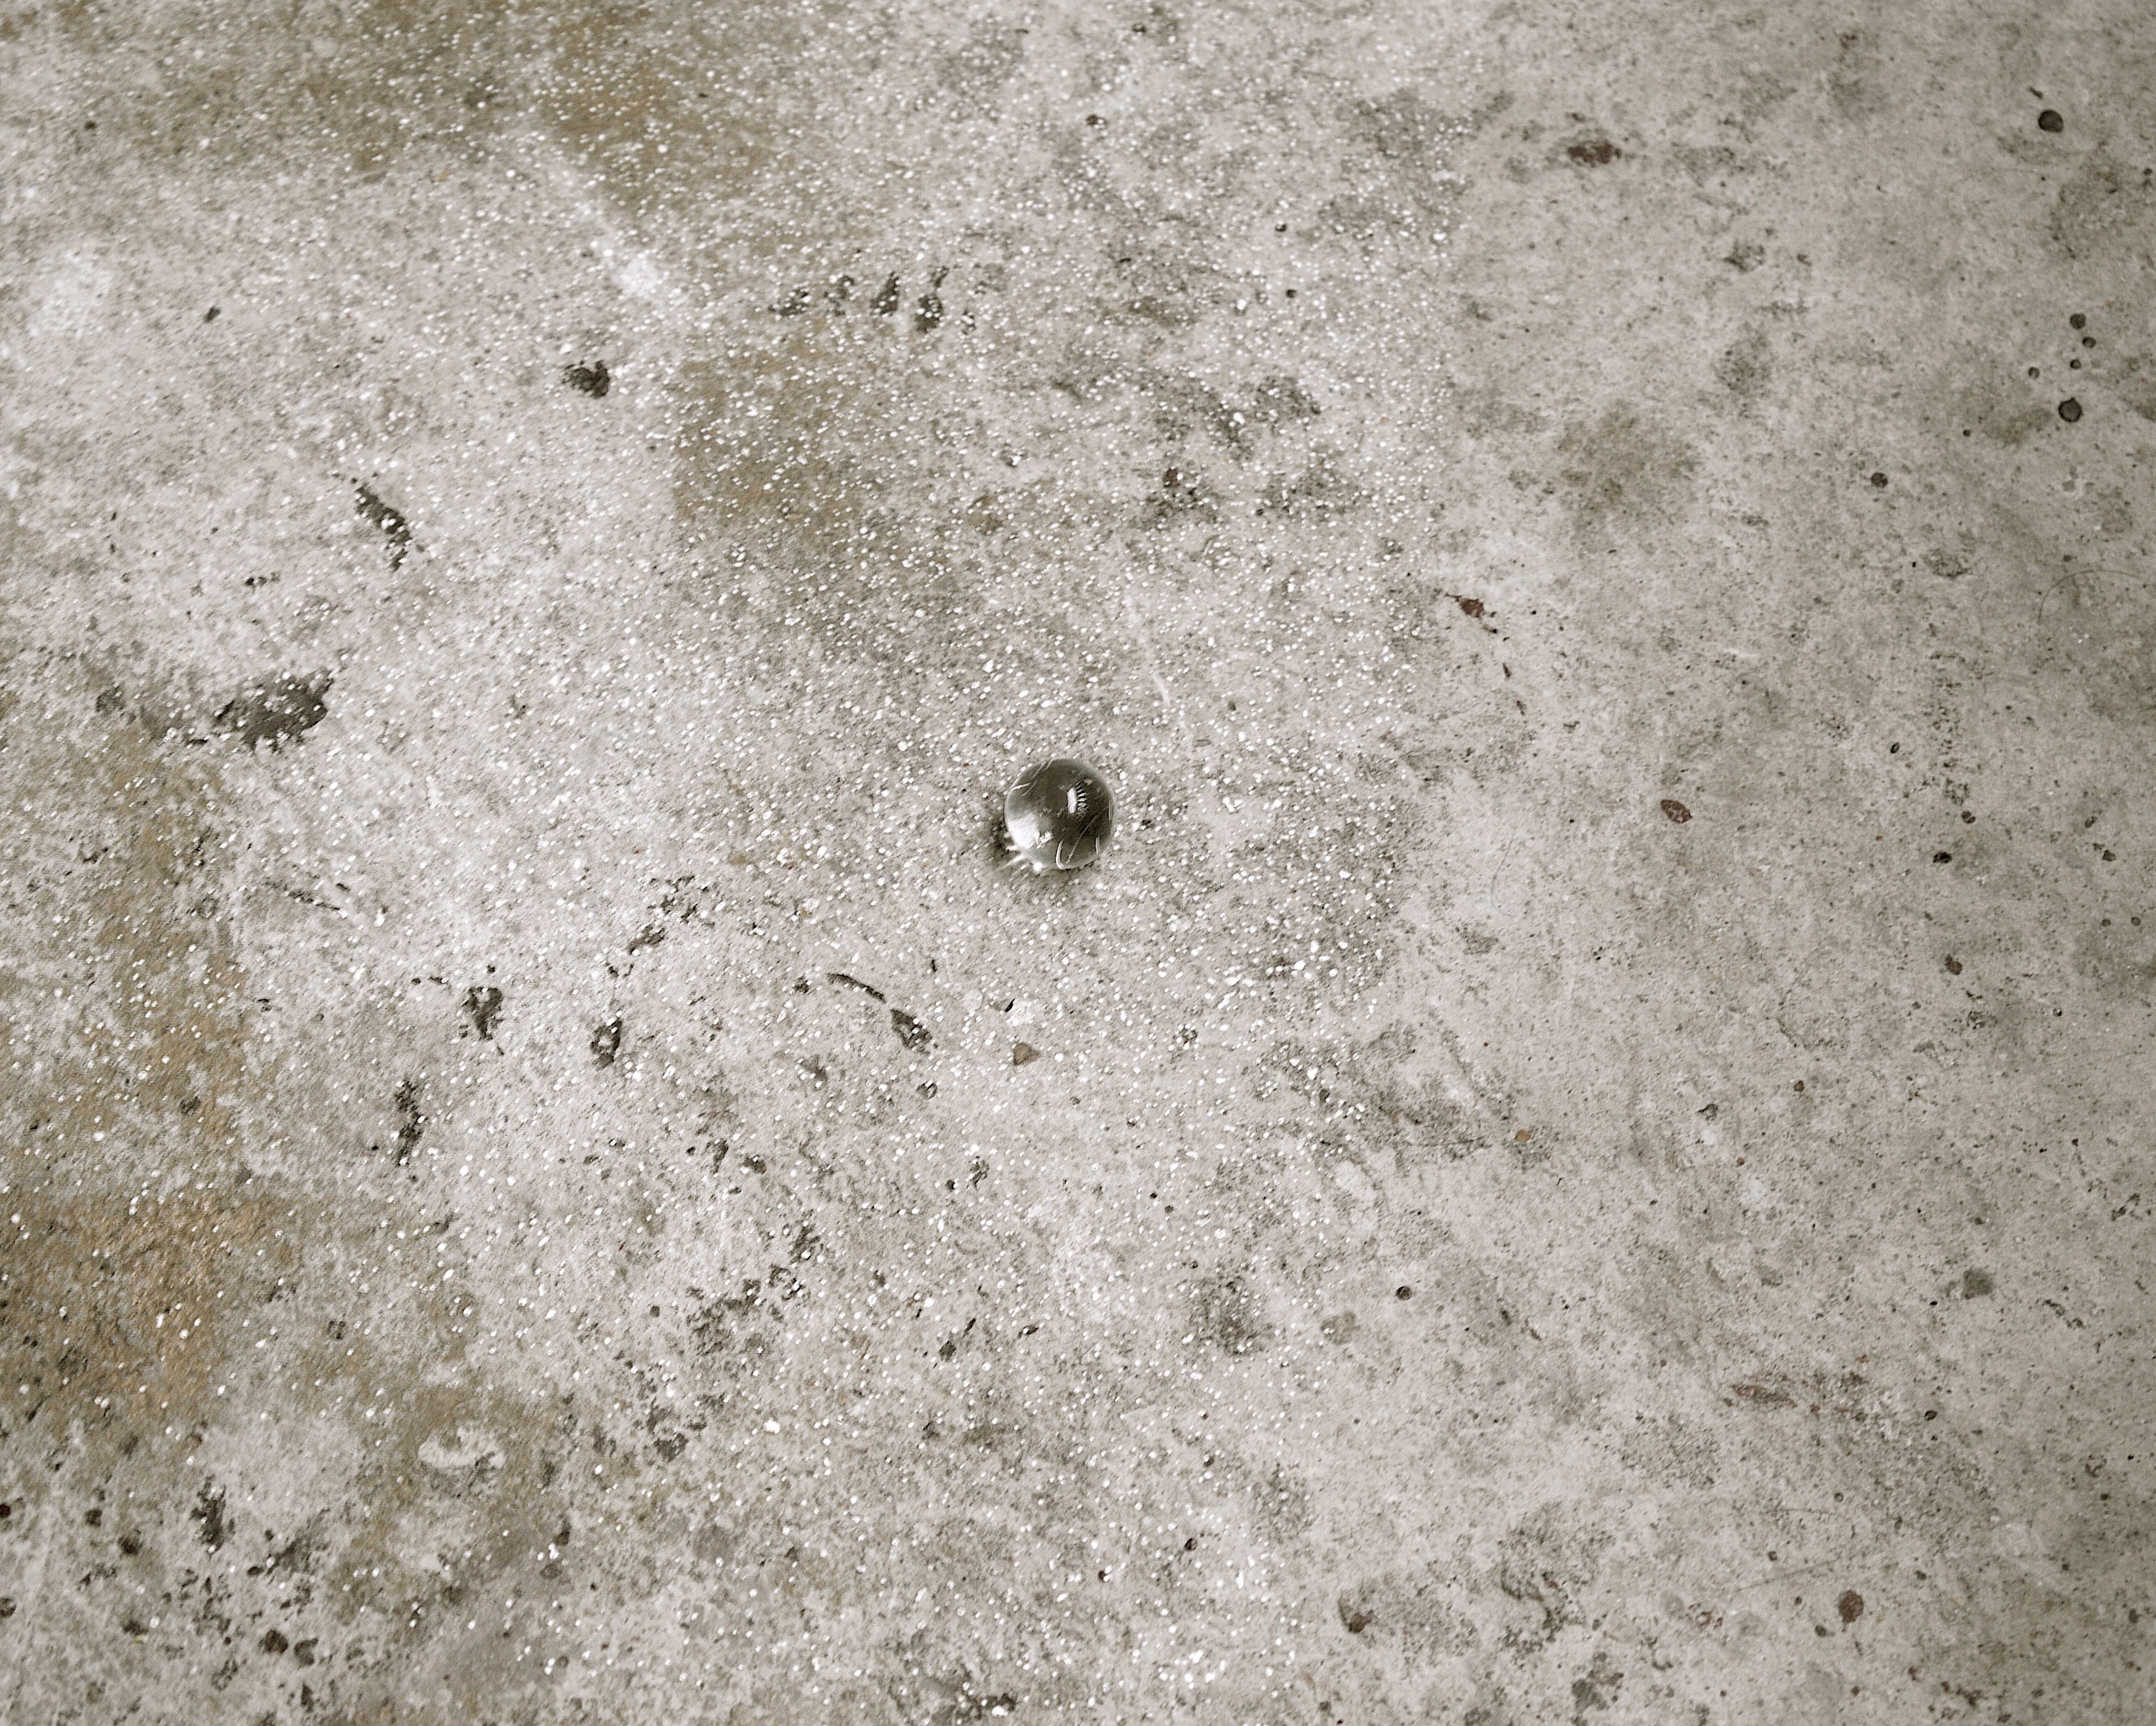
sand, rock, texture, floor, wall, asphalt, line, soil, material, concrete, flooring, road surface